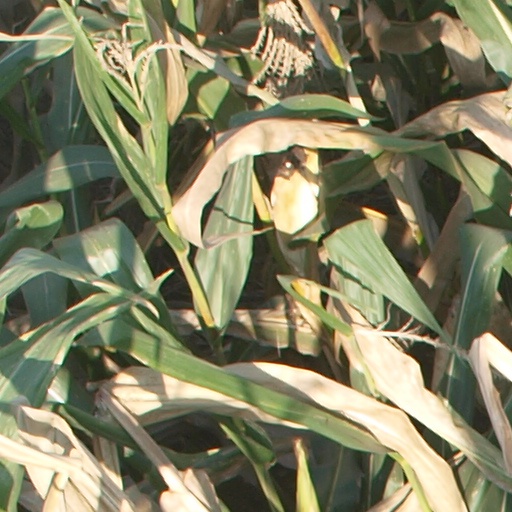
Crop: maize; corn